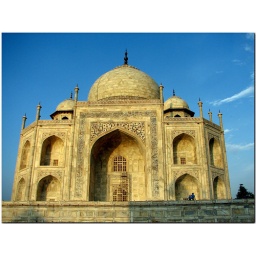
Taj against a blue sky